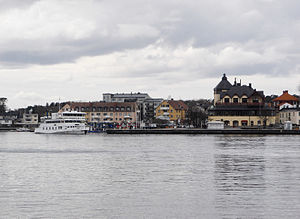
Vaxön
Vaxholms havn.
Vaxön er en ø i den nordlige del af Stockholms skærgård, og den ø i Vaxholms kommun hvor byen Vaxholm. Vaxön har knap 5.000 indbyggere. Vaxholms fæstning ligger derimod ikke på Vaxön, men på en holm mellem Vaxön og Rindö.